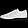
Label: Sneaker